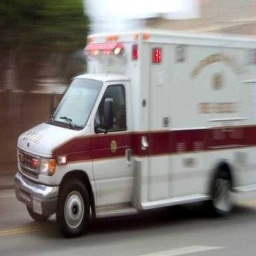
Label: ambulance